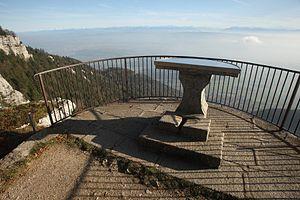
Table d'orientation du Mont de Baulmes
Les aiguilles de Baulmes forment un ensemble de crêts dont le point le plus élevé culmine à 1 558 m d'altitude. Elles sont situées dans le massif du Jura, en Suisse, dans le canton de Vaud, à proximité de la frontière franco-suisse.